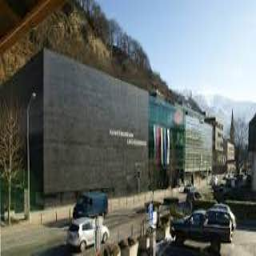
Kunstmuseum Liechtenstein